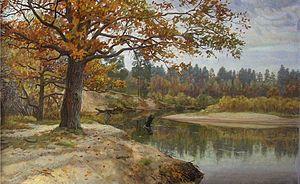
La Mechtchera est une plaine s'étendant sur les oblasts de Moscou, Vladimir et Riazan, en Russie.